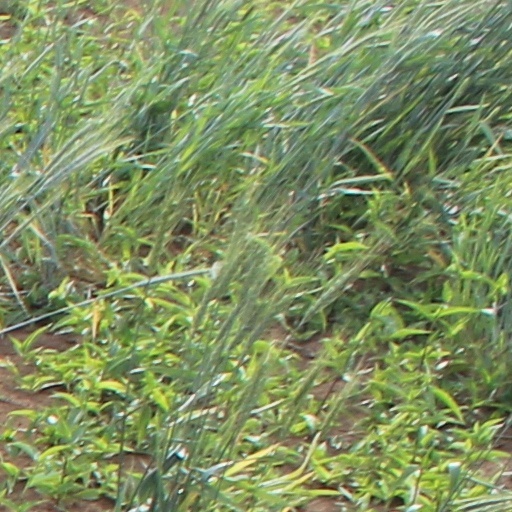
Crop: wheat